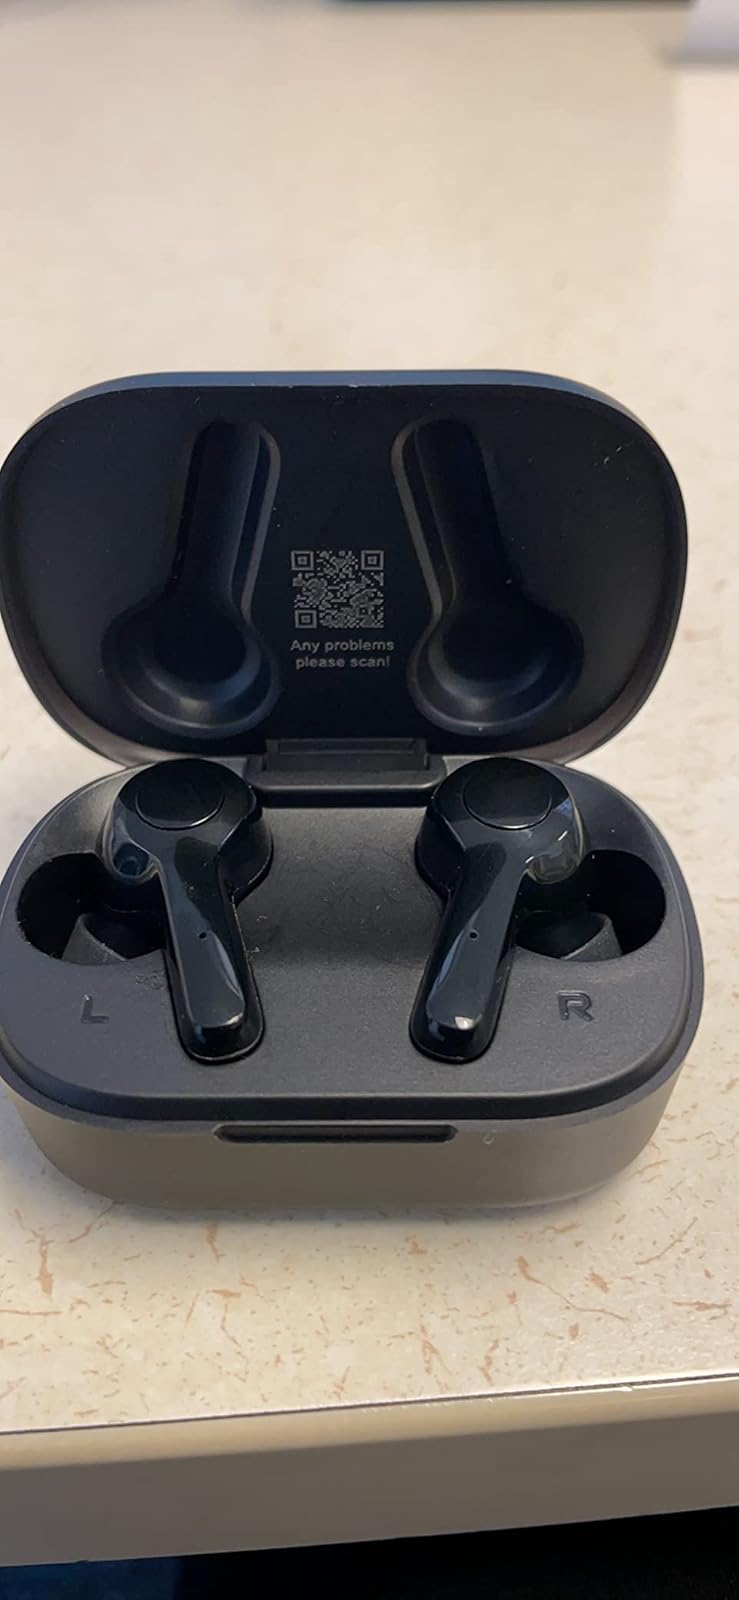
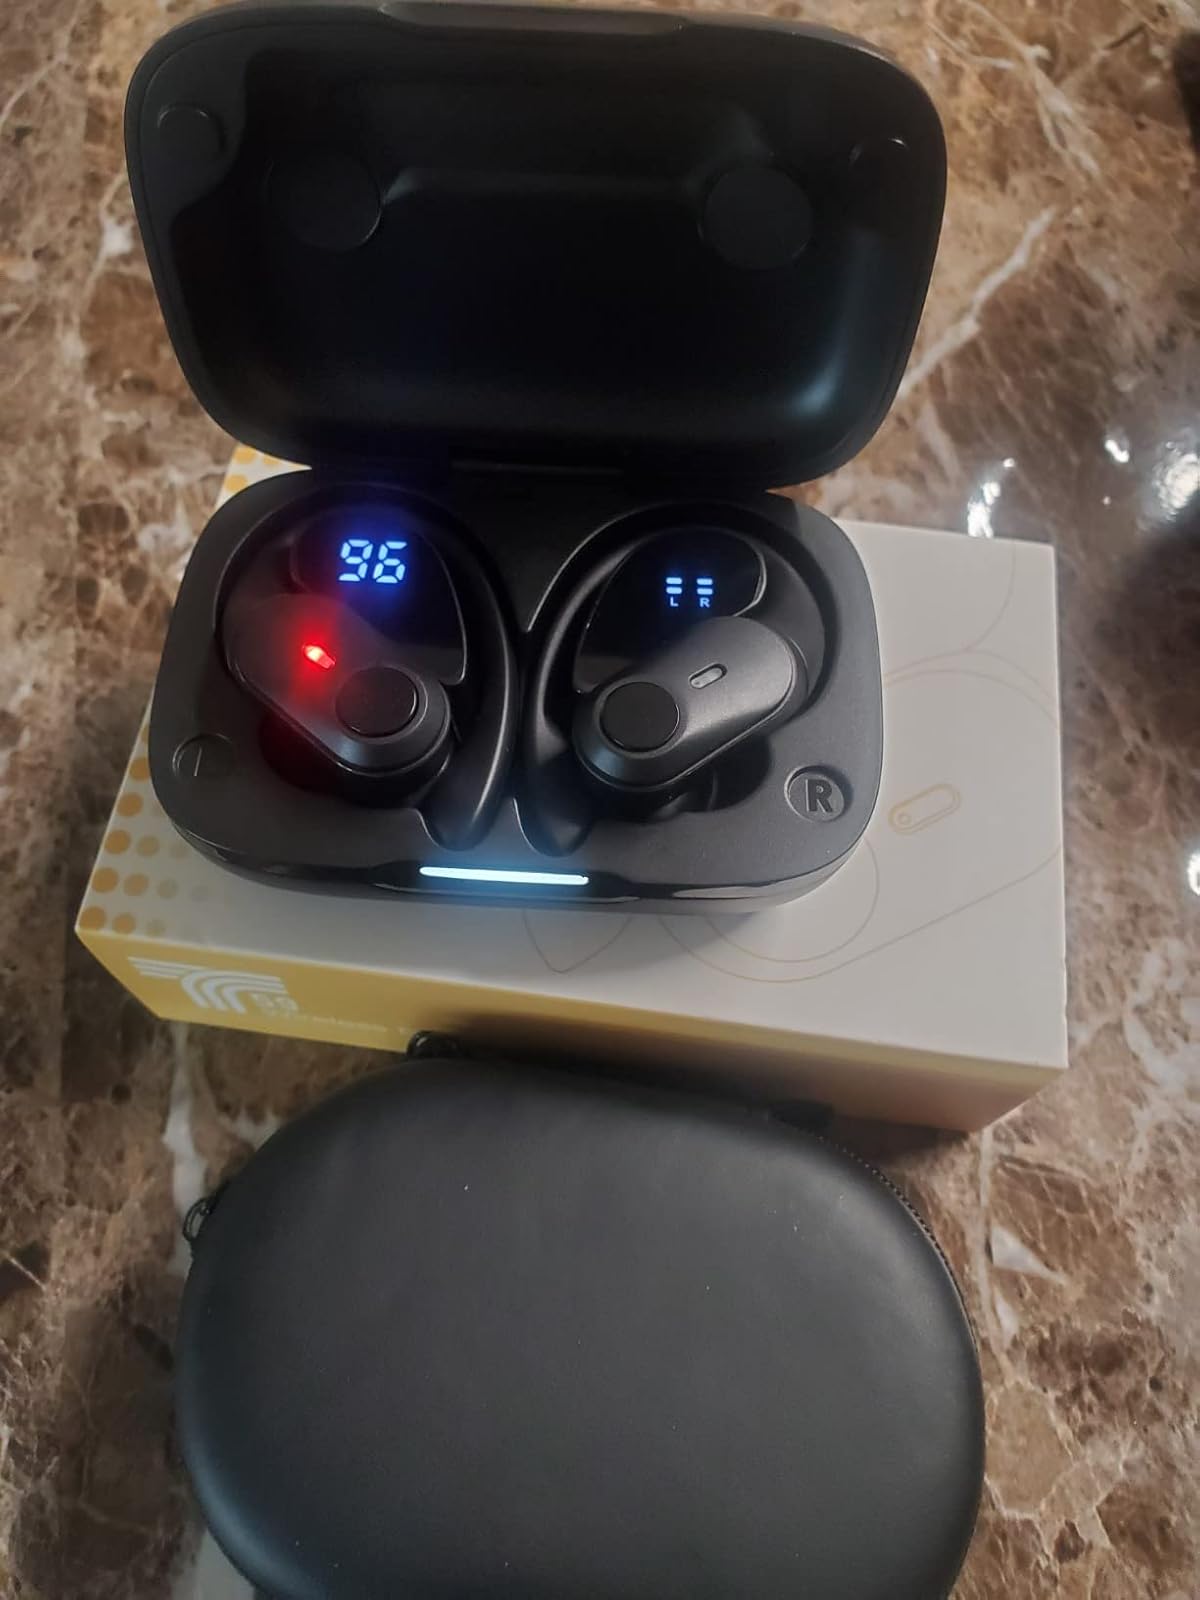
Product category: earbuds
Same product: no